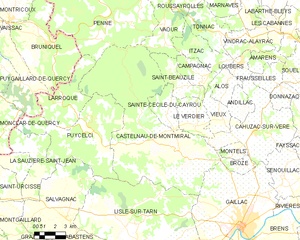
Carte des communes françaises Castelnau-de-Montmiral